South Texas

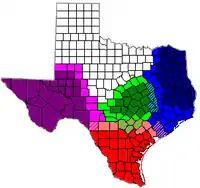
South Texas is depicted in red. Counties sometimes considered part of South Texas are in a lighter shade of red.

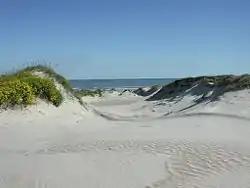
Padre Island is a popular beach destination.

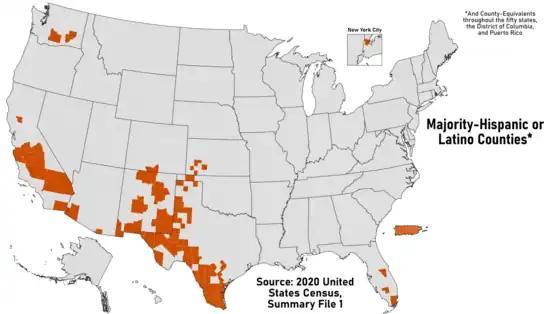

Some people consider Houston to be in South Texas for several reasons: numerous businesses in the Houston region contain 'South Texas' in their titles. The United States District Court for the Southern District of Texas includes the Houston division. However, Houston is most accurately classified as being within Southeast Texas, a subregion of East Texas.